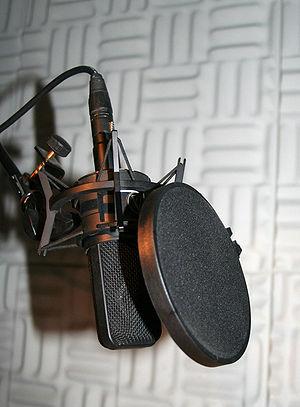
La bonnette est un accessoire en mousse ou en nylon qui protège le microphone, en général du vent.